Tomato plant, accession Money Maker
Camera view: bottom (45 deg); turntable rotation: 270 degrees
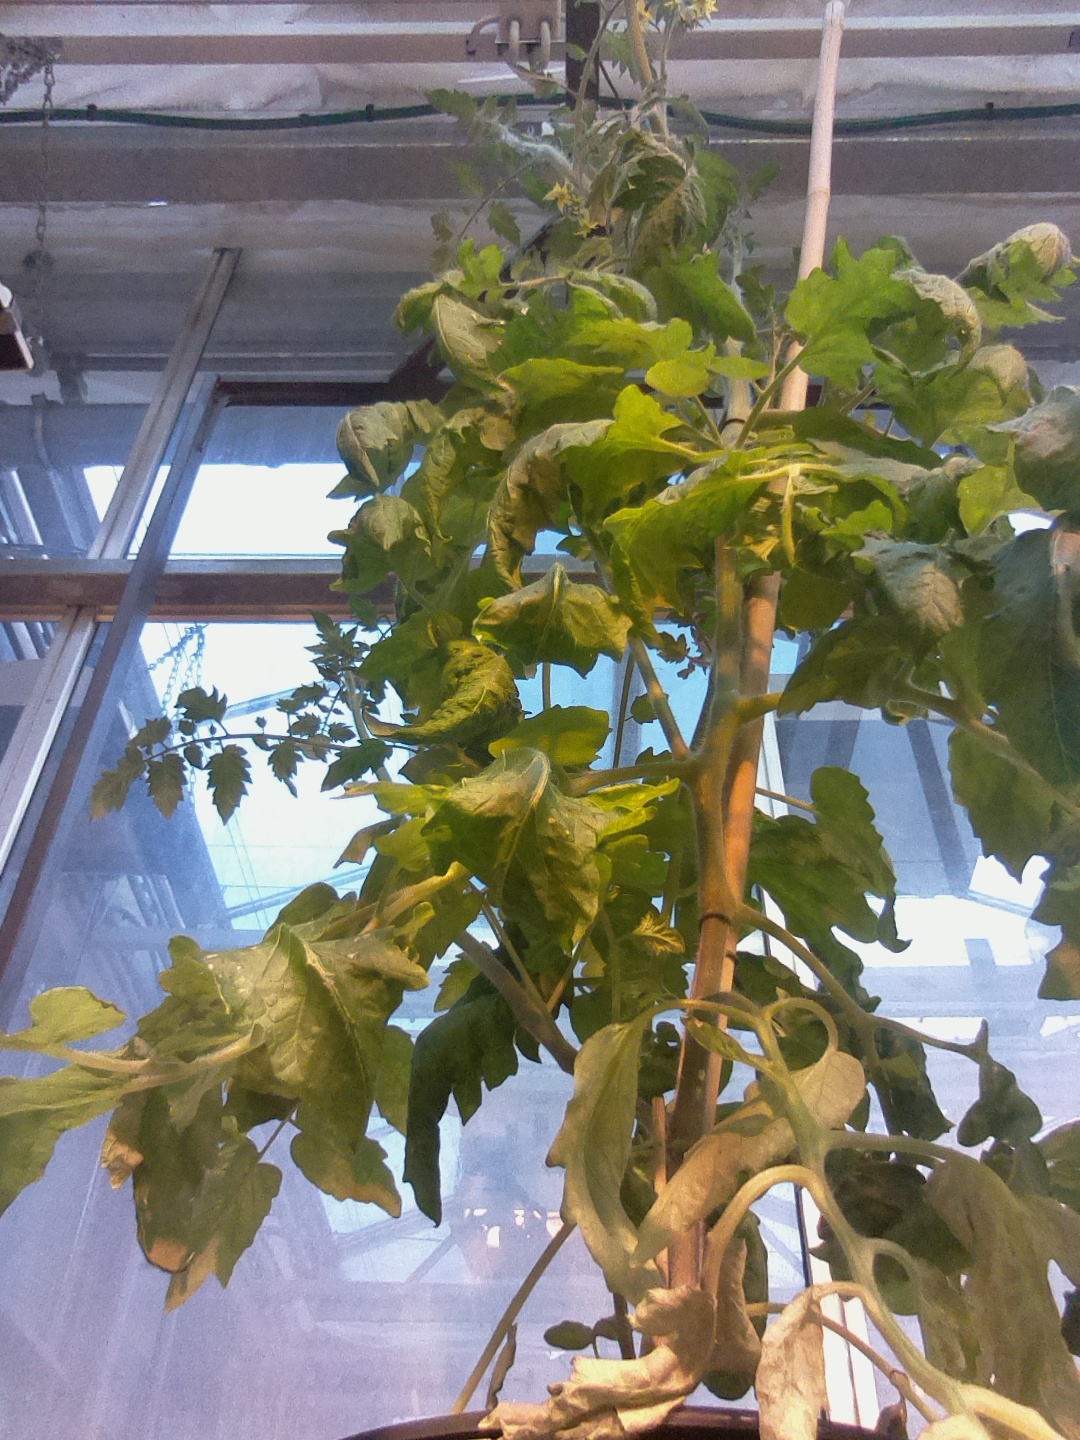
BBCH growth stage 68: Full flowering, 80%-90% of flowers open, more petals falling